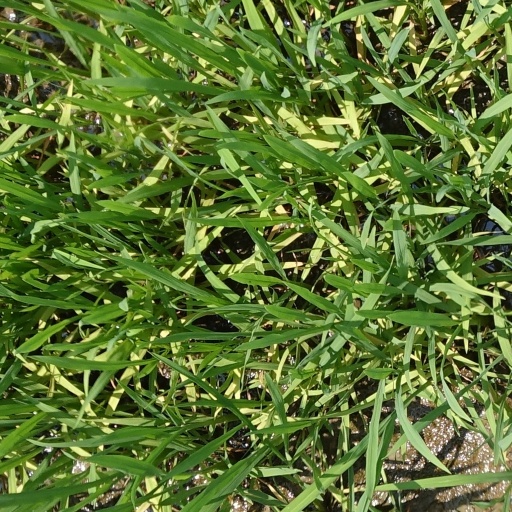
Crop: rice